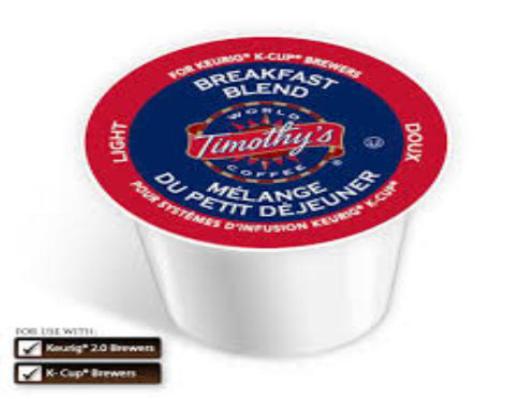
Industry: Food